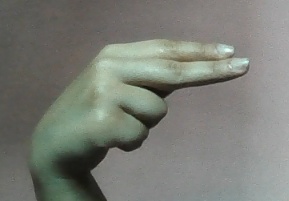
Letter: ain